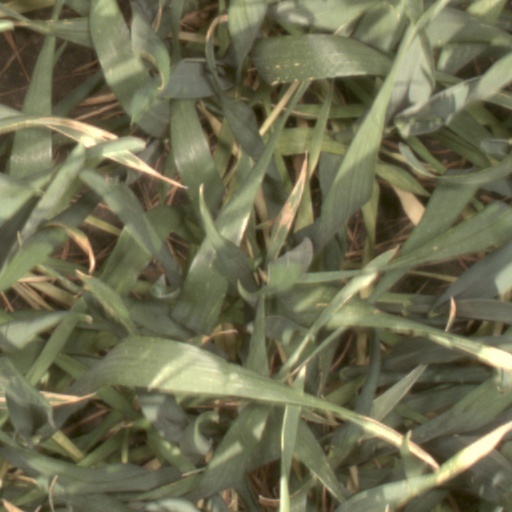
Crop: wheat